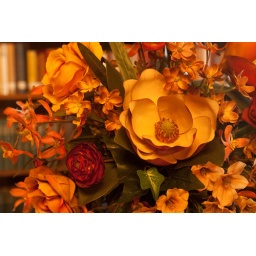
I loved the way the sun coming through the window made these flowers pop in a library of the Aldrich Mansion